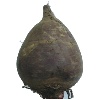
Label: beetroot